Victoria Bridge, Mandi

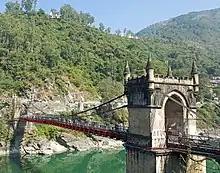

Victoria Bridge links Purani Mandi and Mandi town in Himachal Pradesh, India. It was built in 1877 under Raja Vijay Singh, ruler of Mandi with assistance from Britain.